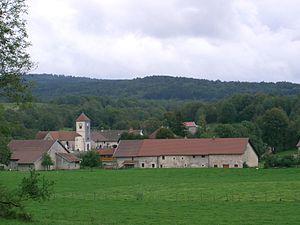
Saffloz est une commune française située dans le département du Jura en région Bourgogne-Franche-Comté.